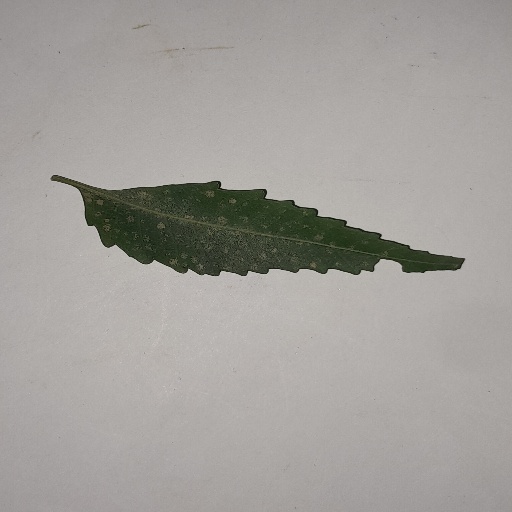
Species: Neem
Leaf condition: Powdery Mildew